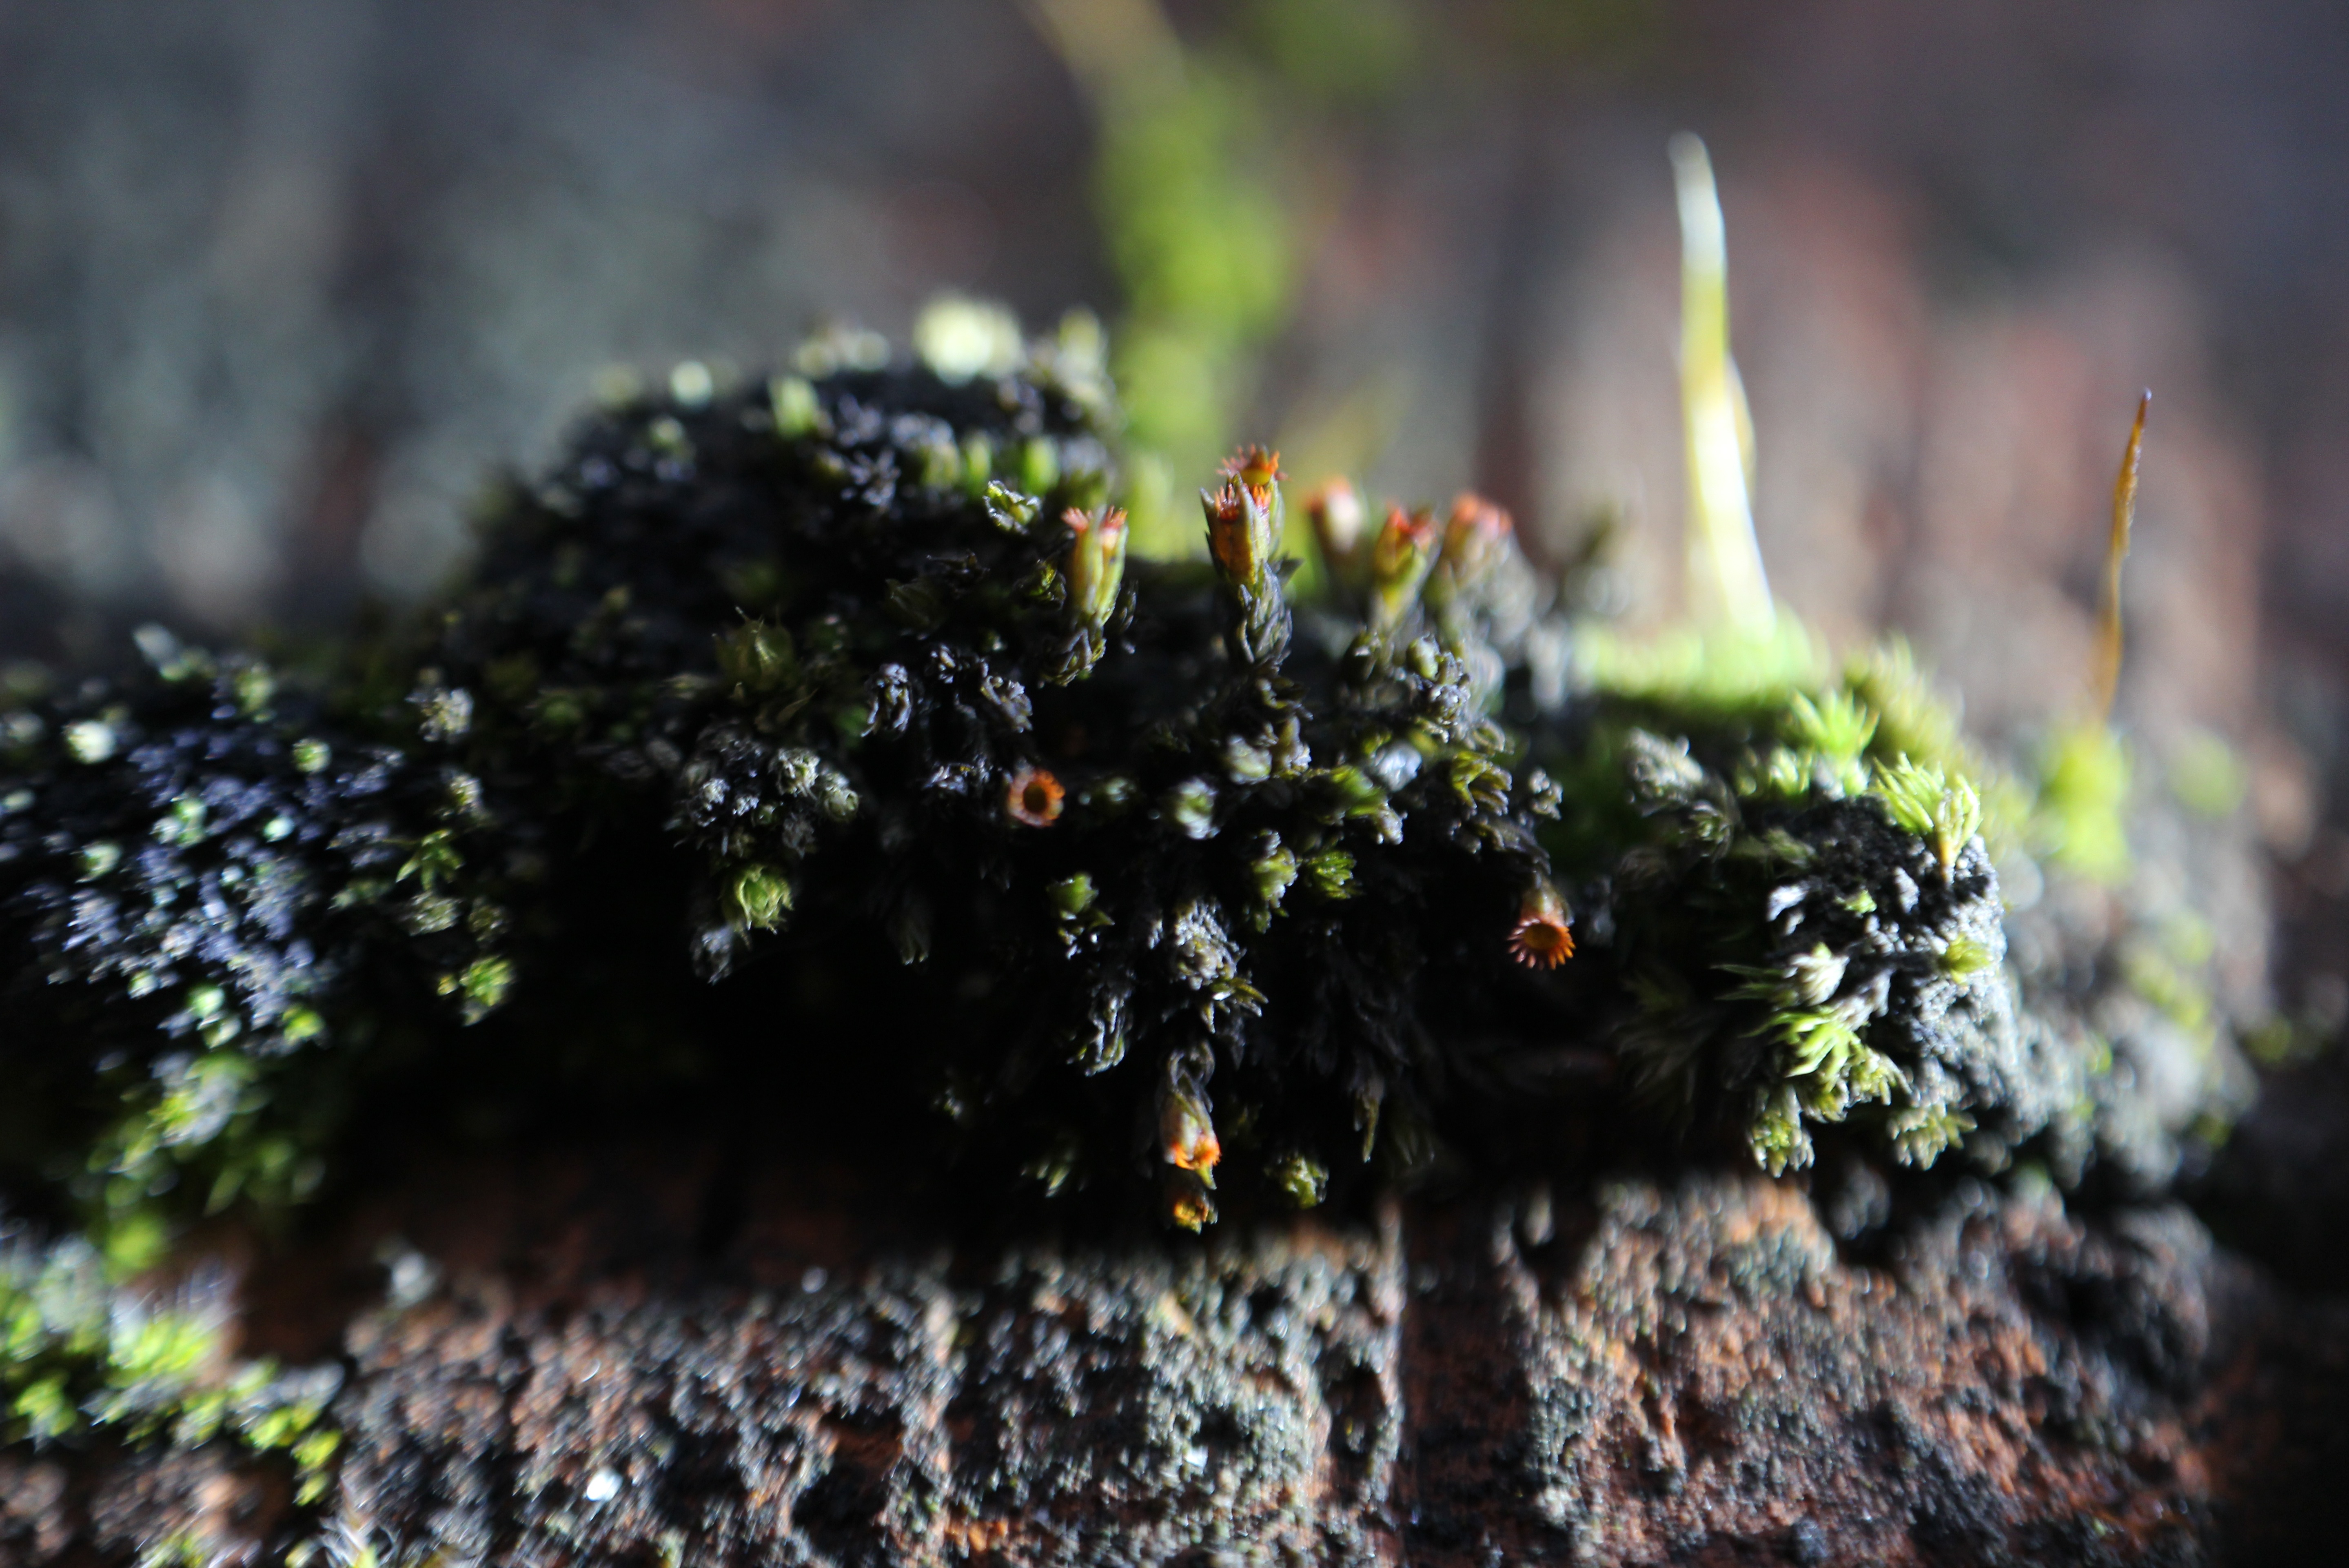
tree, nature, forest, grass, plant, photography, leaf, flower, moss, wildlife, green, jungle, insect, autumn, soil, garden, flora, fauna, invertebrate, close up, macro photography